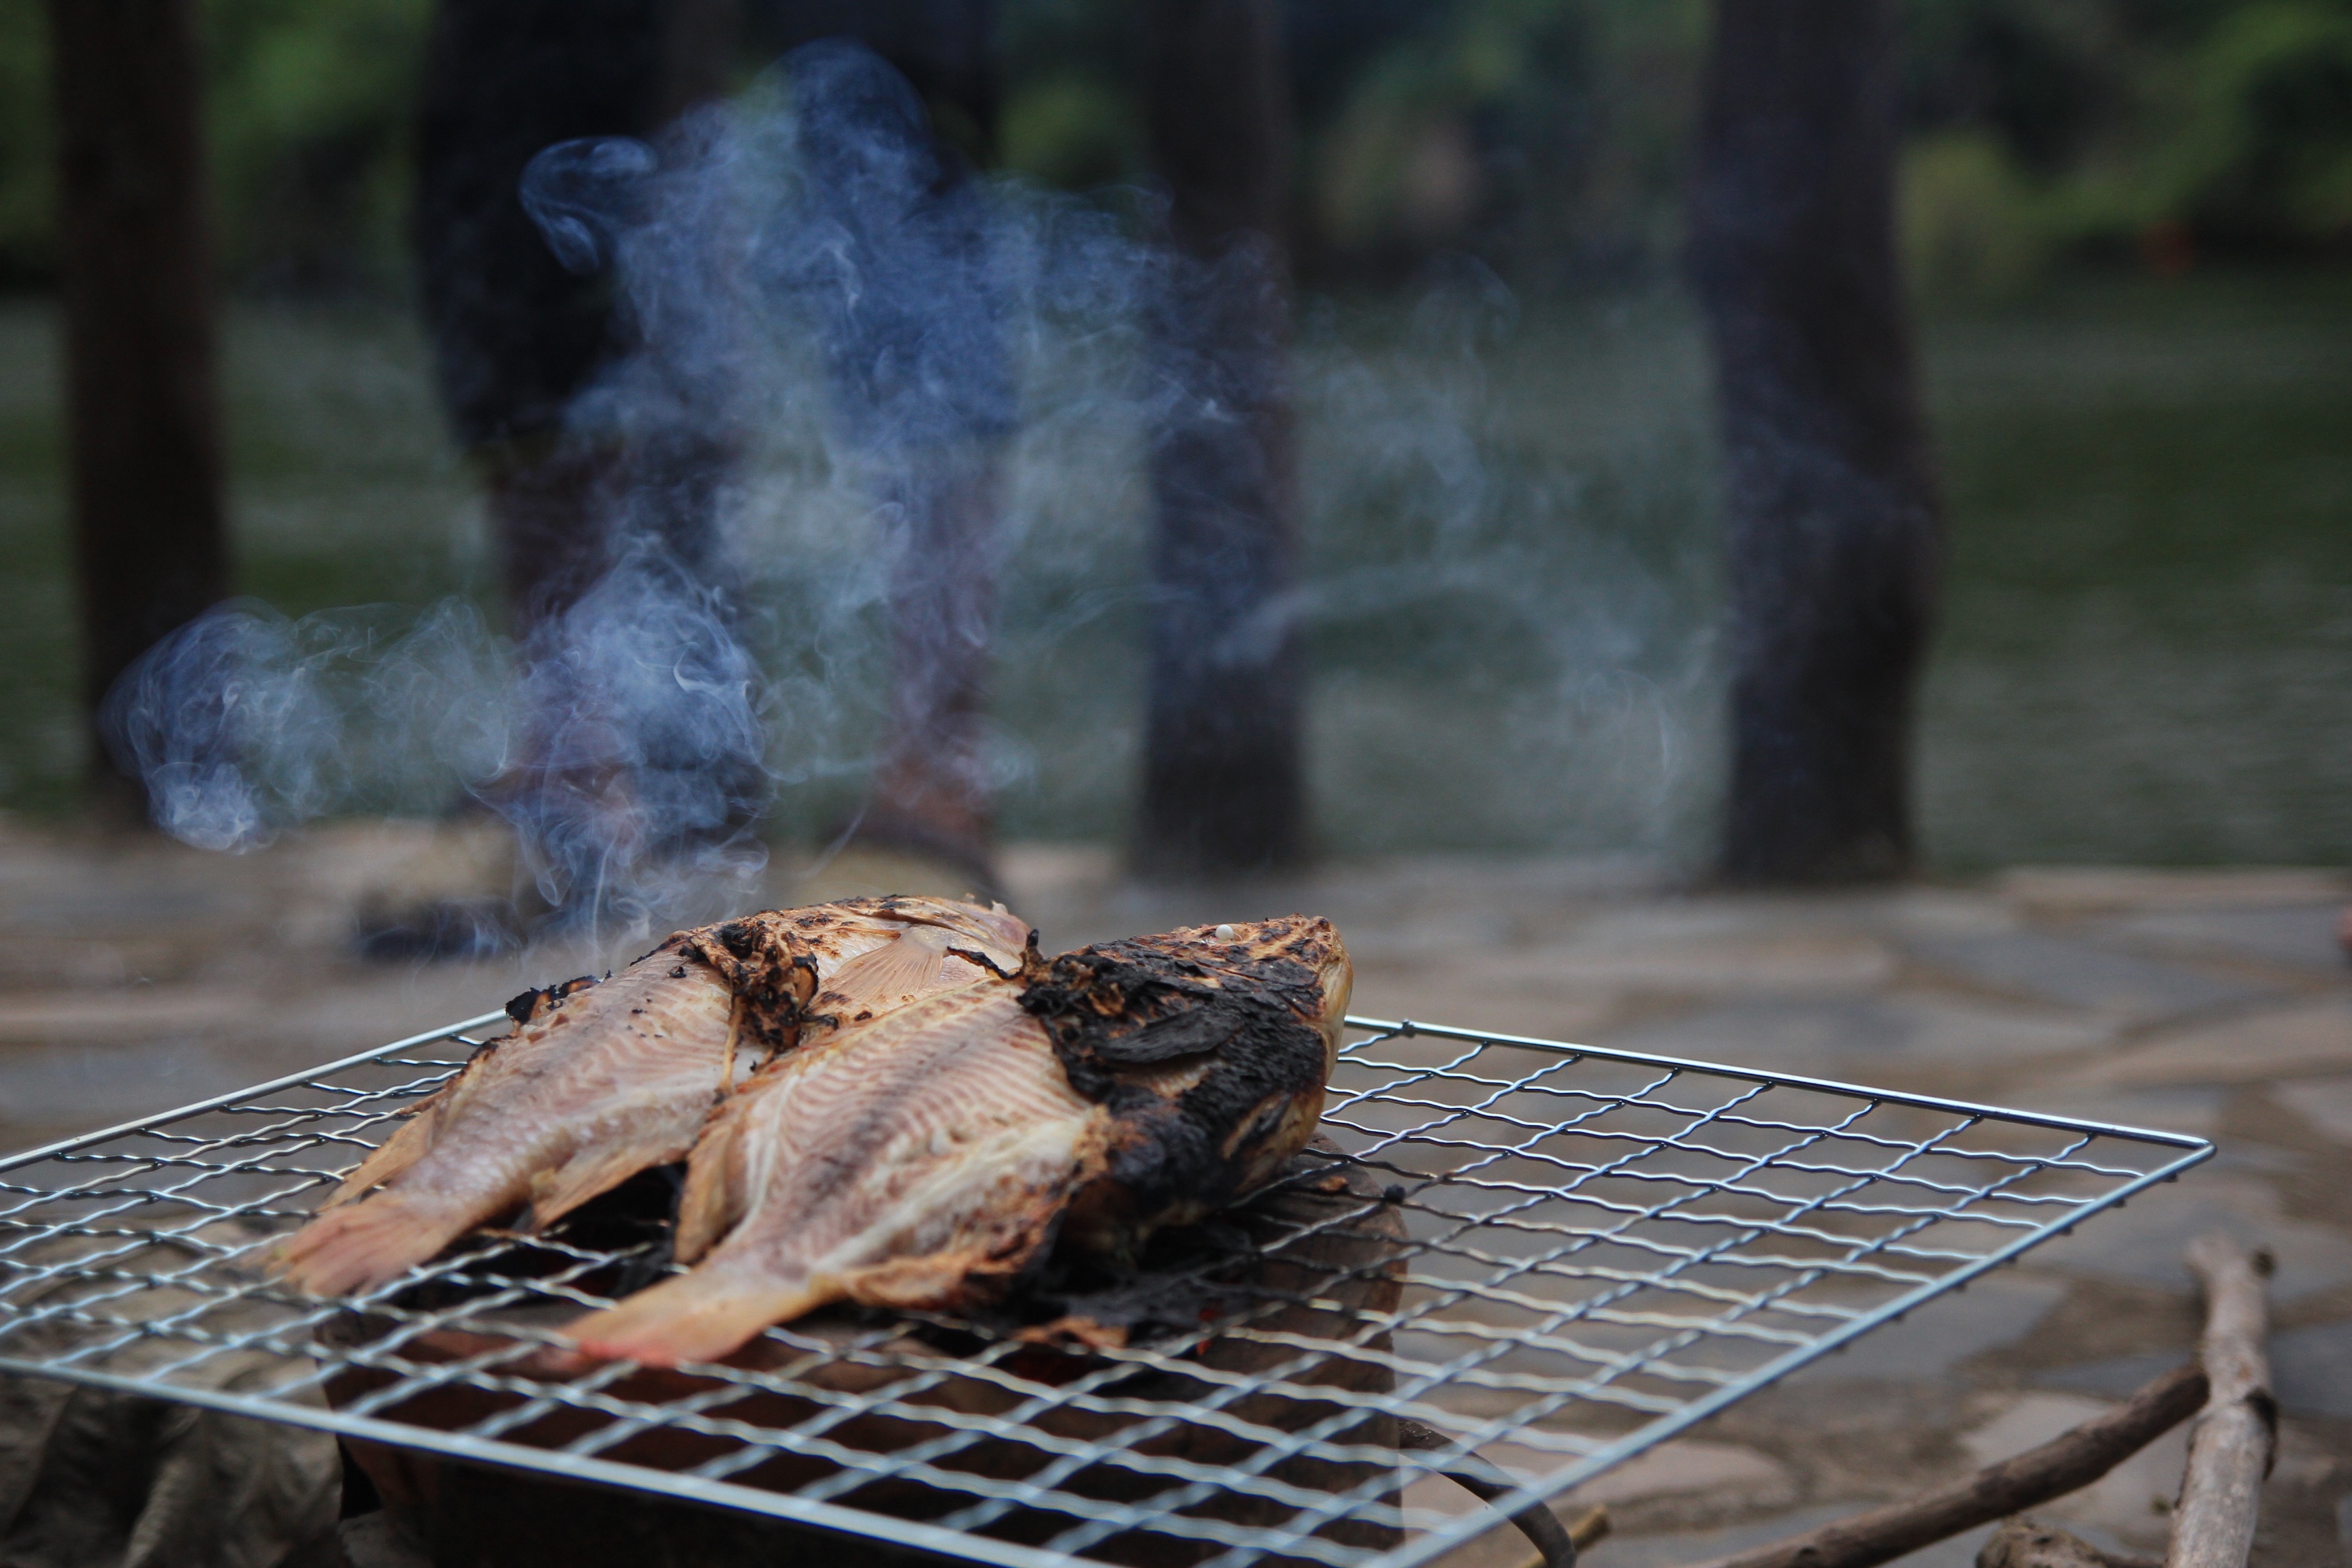
food, fish, meat, barbecue, cuisine, grill, cooked